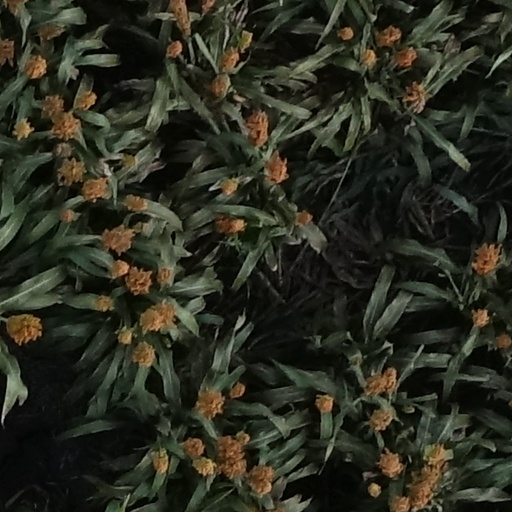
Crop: sorghum